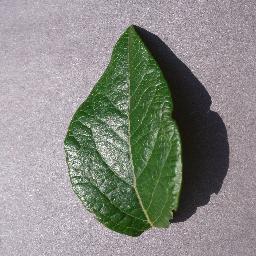
Label: Blueberry___healthy